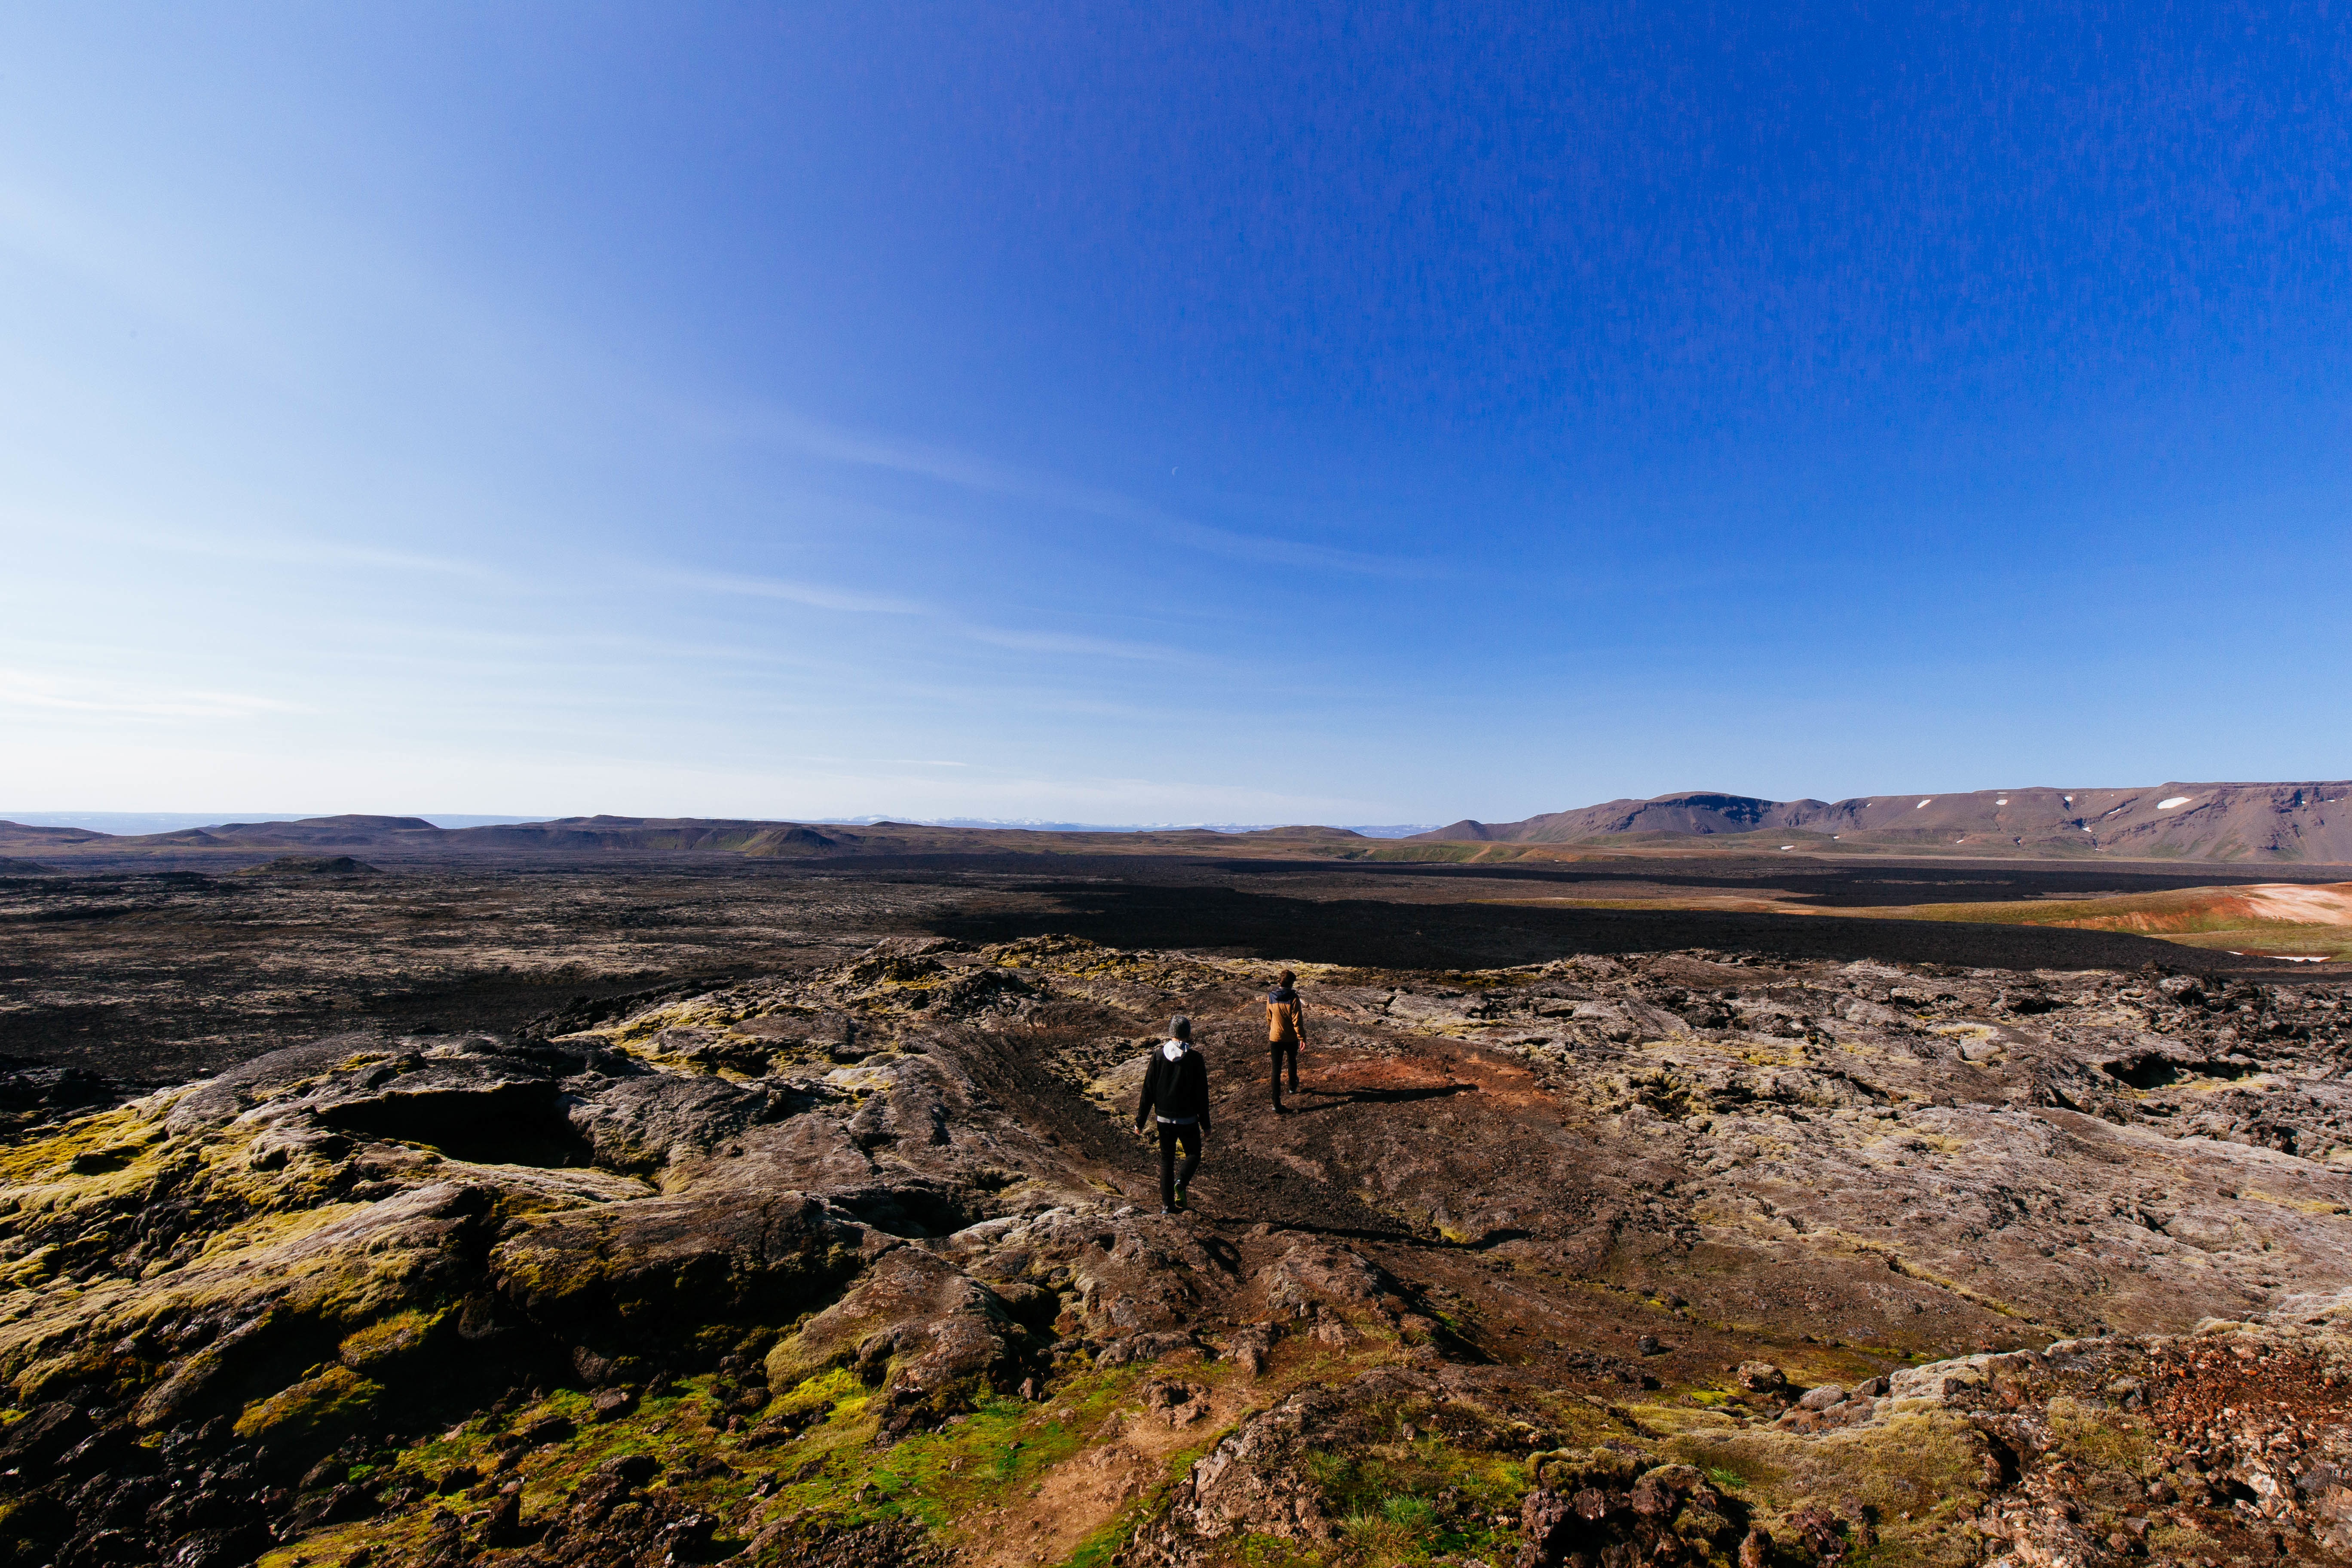
landscape, sea, coast, rock, horizon, wilderness, mountain, hiking, trail, hill, valley, cliff, hike, terrain, ridge, geology, badlands, plateau, fell, landform, natural environment, geographical feature, mountainous landforms